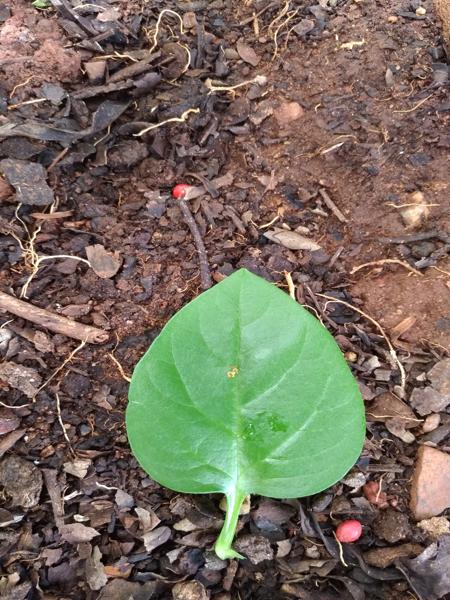
Plant: Malabar_Spinach